Cambodia National Rescue Party

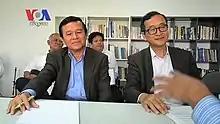
Kem Sokha and Sam Rainsy discuss merging parties in Manila, Philippines.

The domestic policy of the CNRP promoted national reconciliation by banning discrimination, patronage and nepotism based on a set of principles: